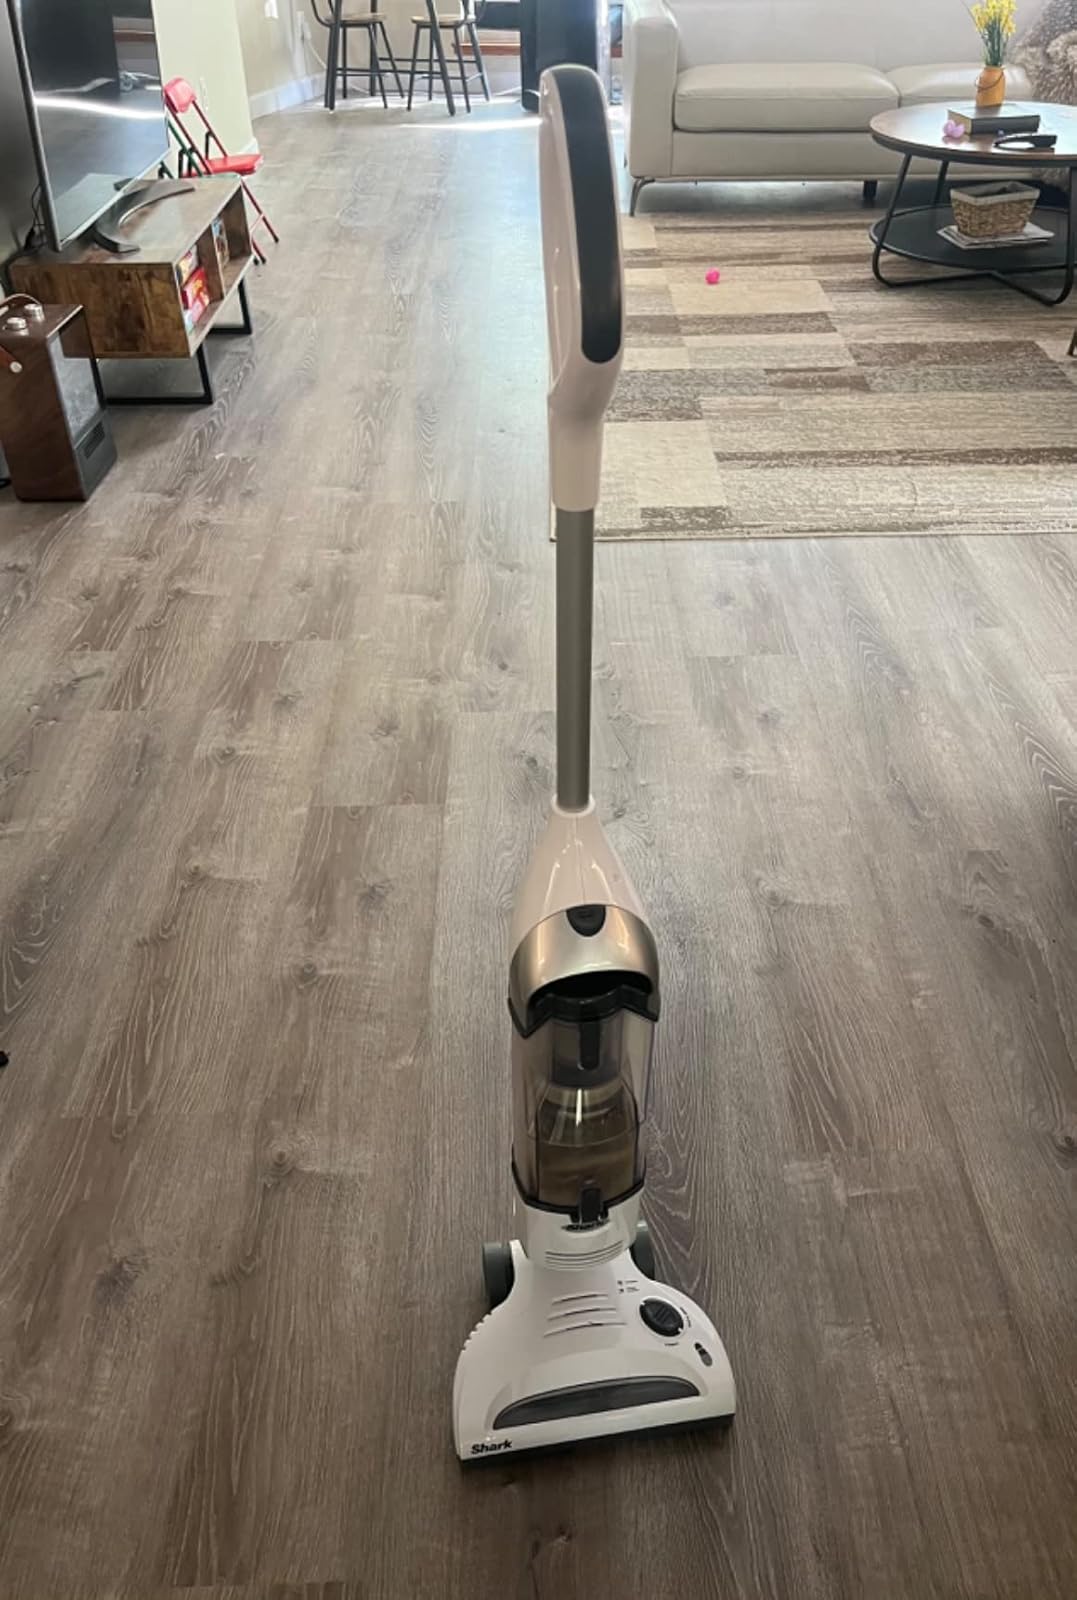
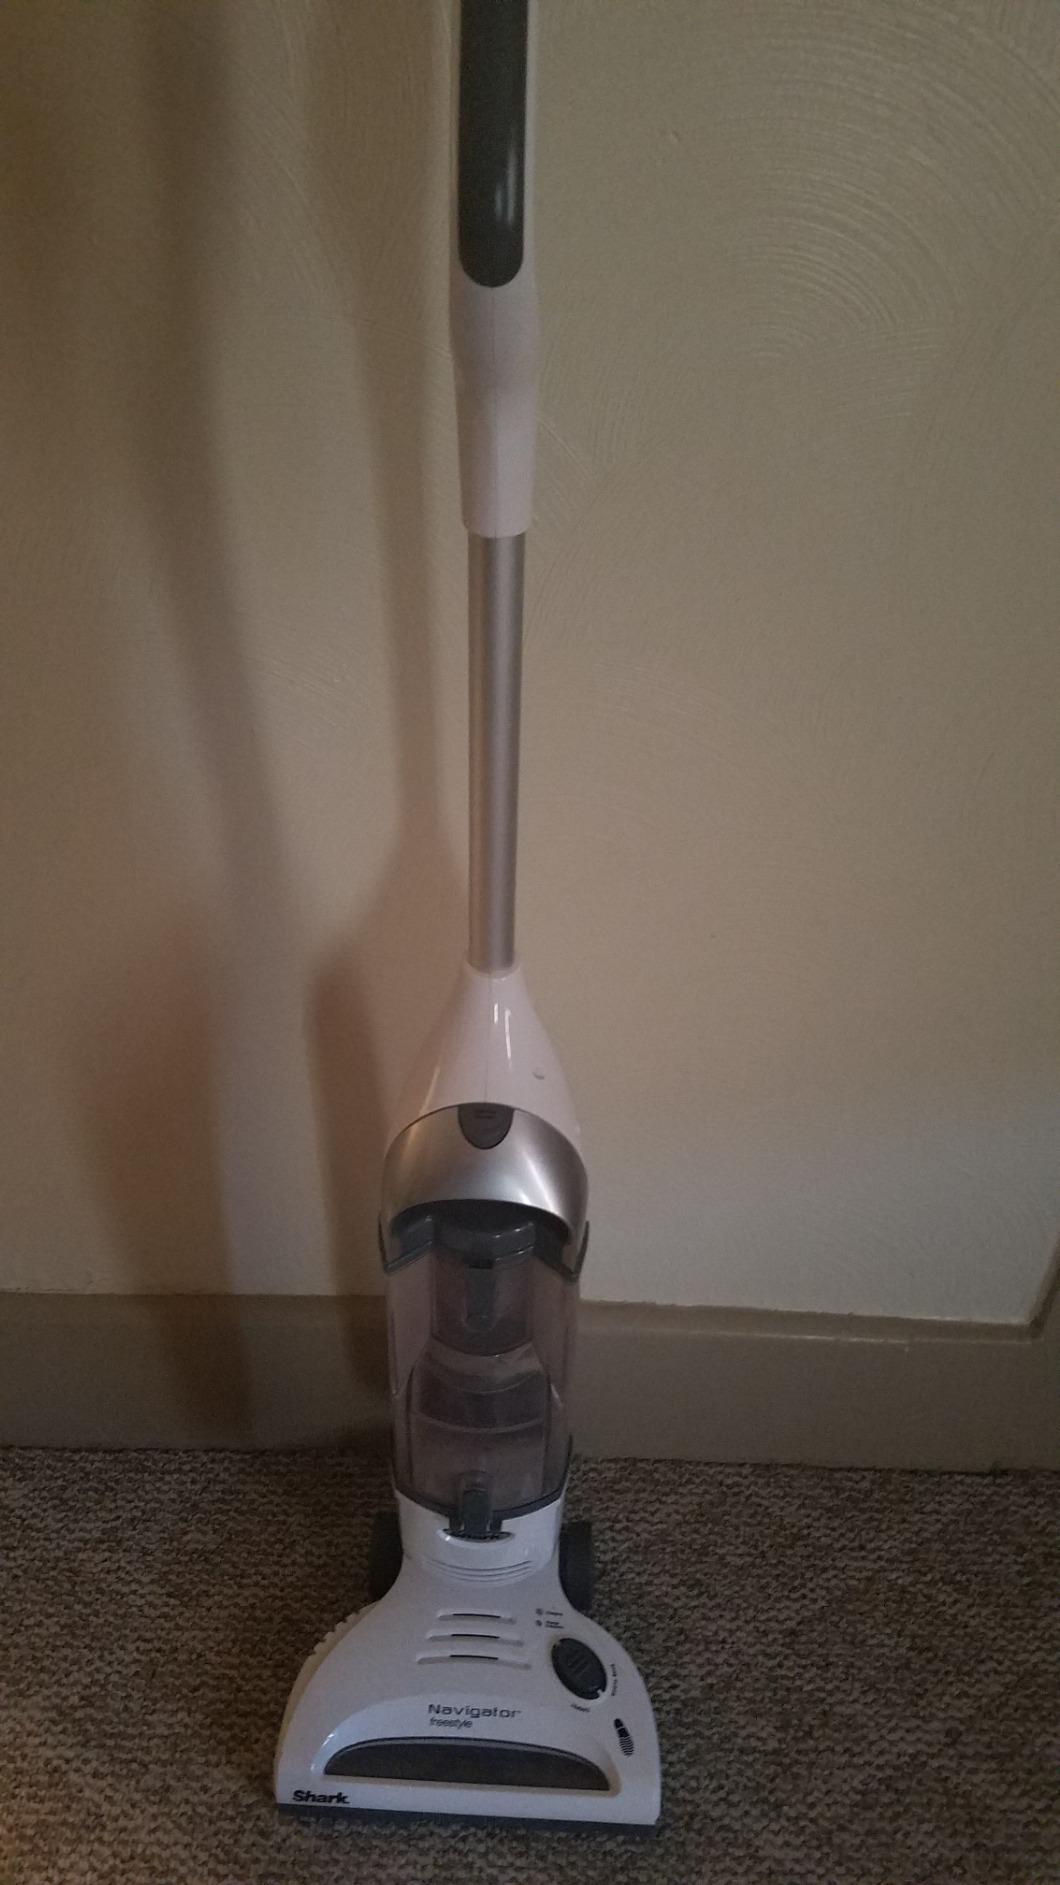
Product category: items_vacuum
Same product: yes